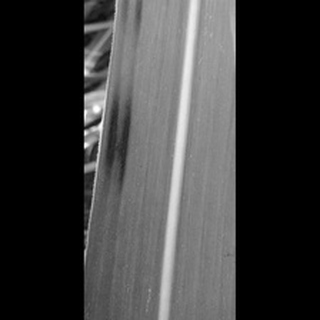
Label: healthy_sugarcane